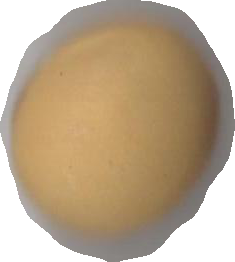
Variety: Dega